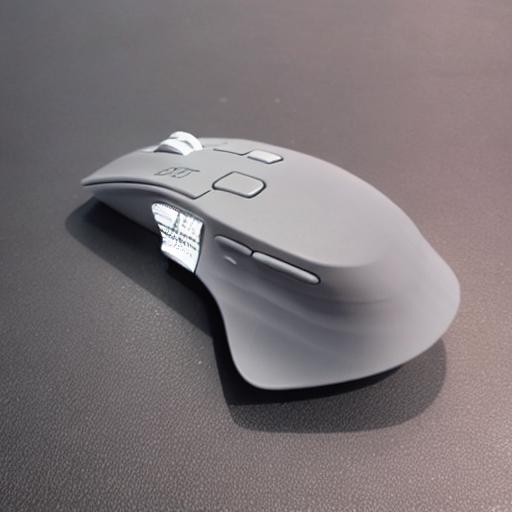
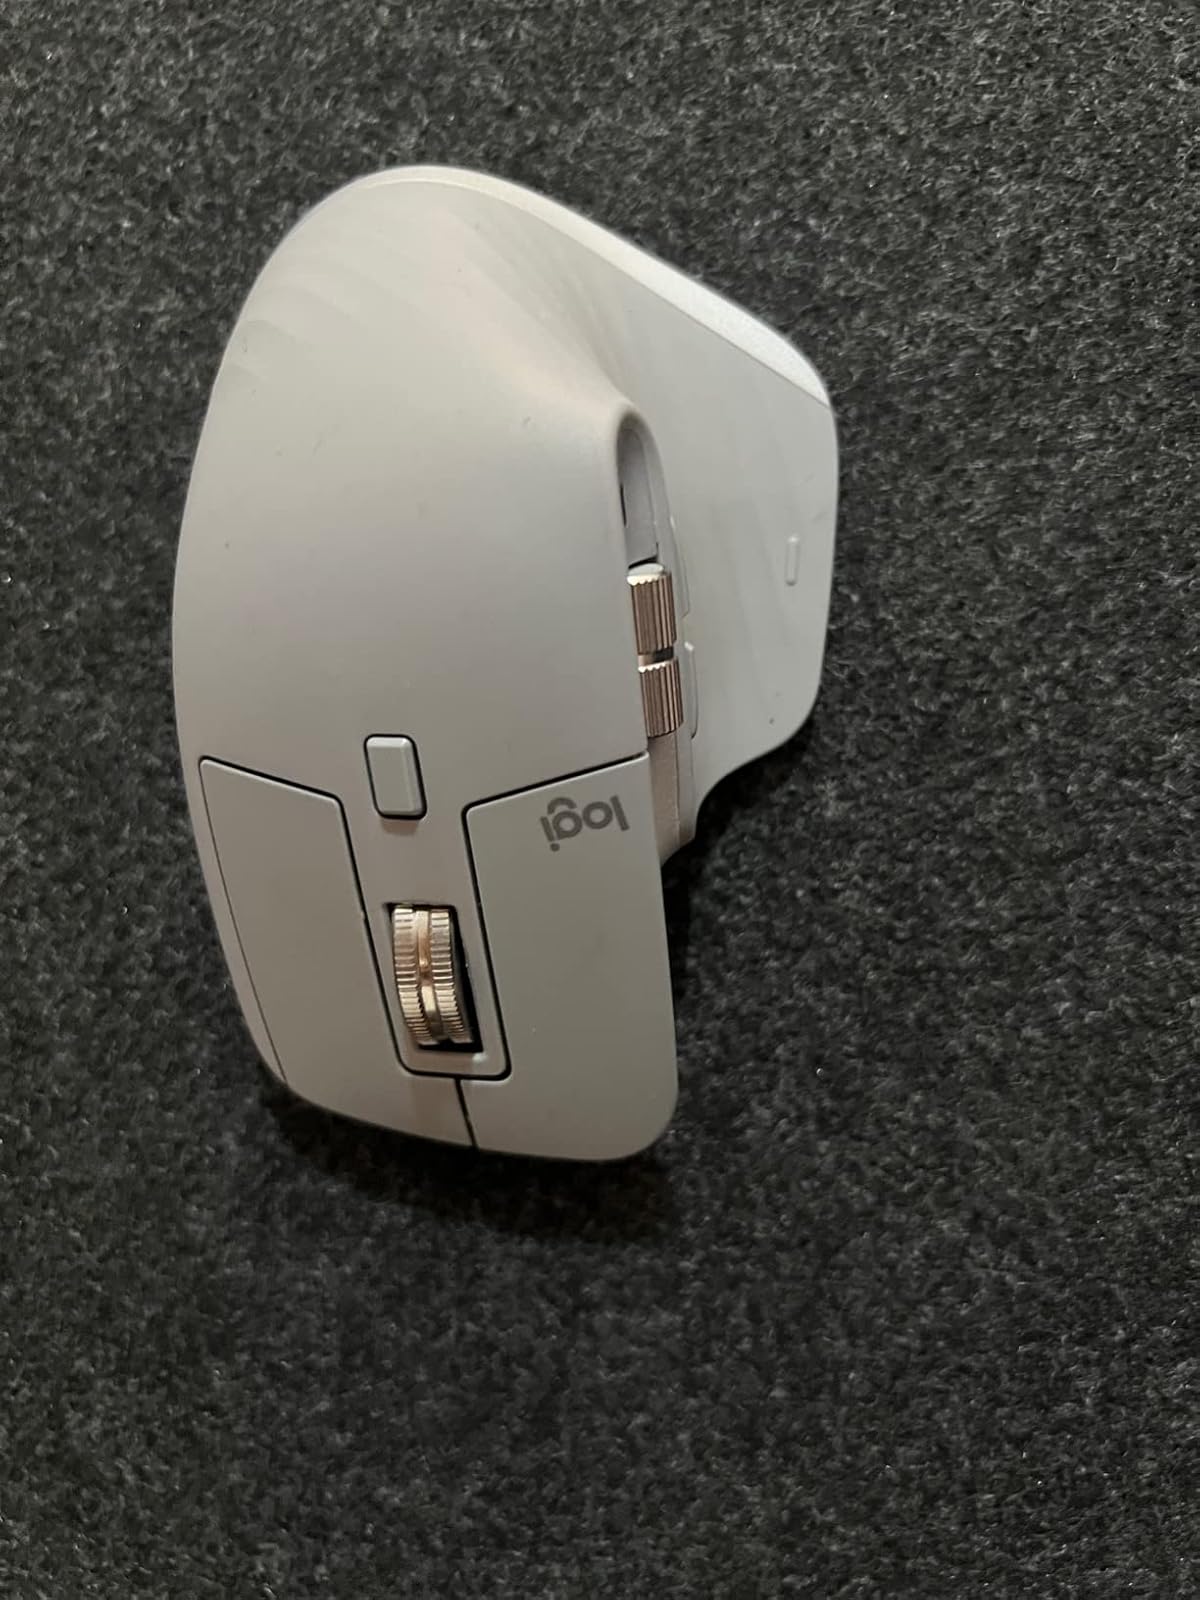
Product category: mouse
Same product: no